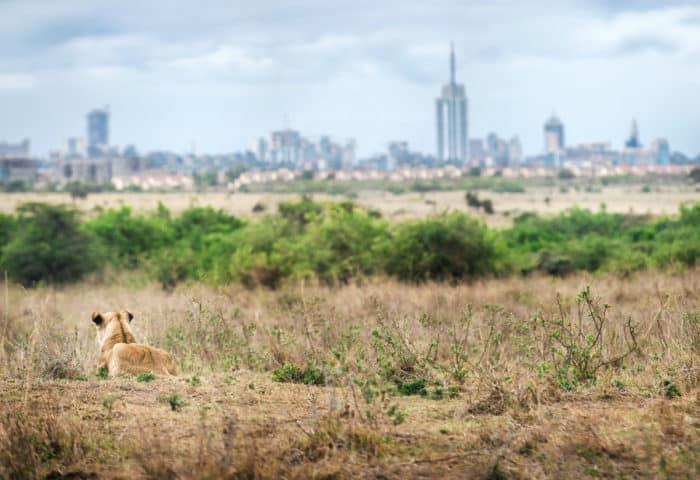
Mandhari ya wazi ya mnyama pori mbele, simba akiwa amelala kwenye nyasi kavu, nyuma yake kuna vichaka na miti michache na mbali zaidi kuna jiji lenye majengo marefu na anga hafifu.